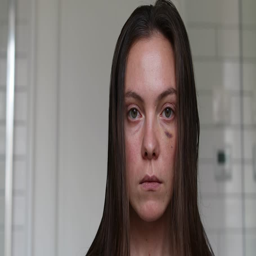
woman with black eye close - up portrait .